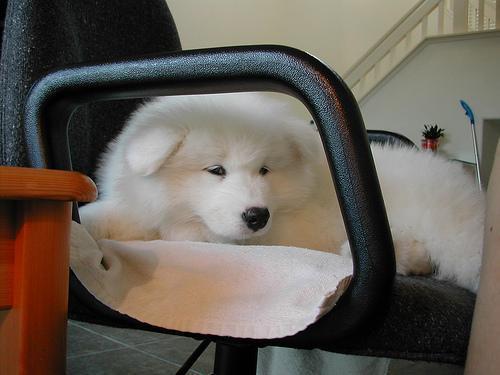
Samoyed